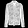
Label: Coat